Paranormal Activity 3

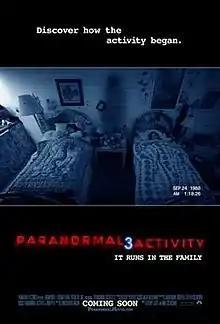
Theatrical release poster

Paranormal Activity 3 is a 2011 American found footage supernatural horror film directed by Henry Joost and Ariel Schulman. It is the third installment of the "Paranormal Activity" series and serves as a prequel, mostly set 18 years prior to the events of the first two films. It was released in theaters on October 21, 2011. "Paranormal Activity 3" was also Joost and Schulman's first horror film.